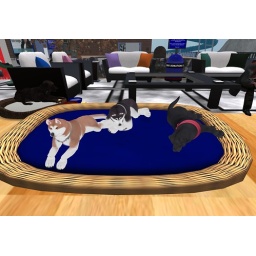
in the comfy multi dog bed in the Shelter :)